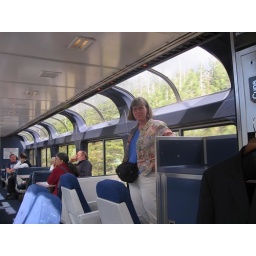
Libbie in the lounge car